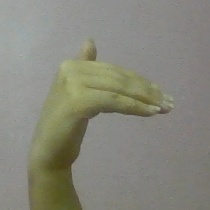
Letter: khaa